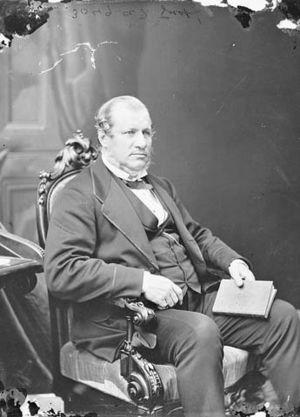
Alexander Tilloch Galt fut un homme d'affaires et un homme politique anglo-canadien. Il fut l'un des pères de la Confédération canadienne.
Les pères de la Confédération désignent, au Canada, les délégués coloniaux de l'Amérique du Nord britannique rassemblés pour étudier le projet de Confédération canadienne. Membres importants des gouvernements des différentes colonies, ils se réunissent à trois reprises entre 1864 et 1866, soit lors des conférences de Charlottetown, de Québec et de Londres. Leur travail mène à la création du Canada en 1867.
Le ministre des Finances est le ministre de la Couronne responsable de la politique budgétaire et du budget du gouvernement fédéral du Canada.